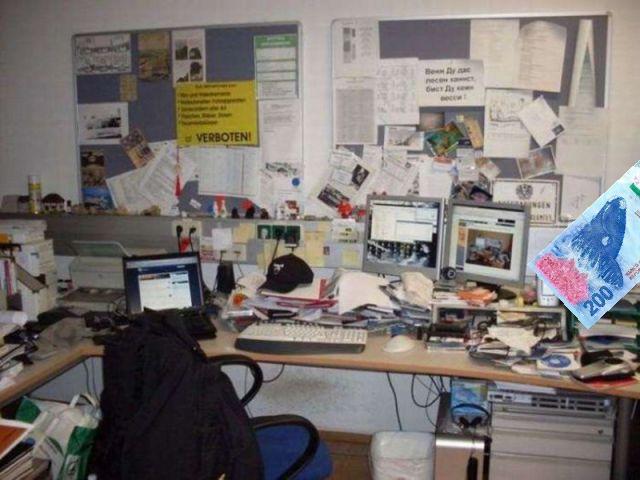
Denominación: 200